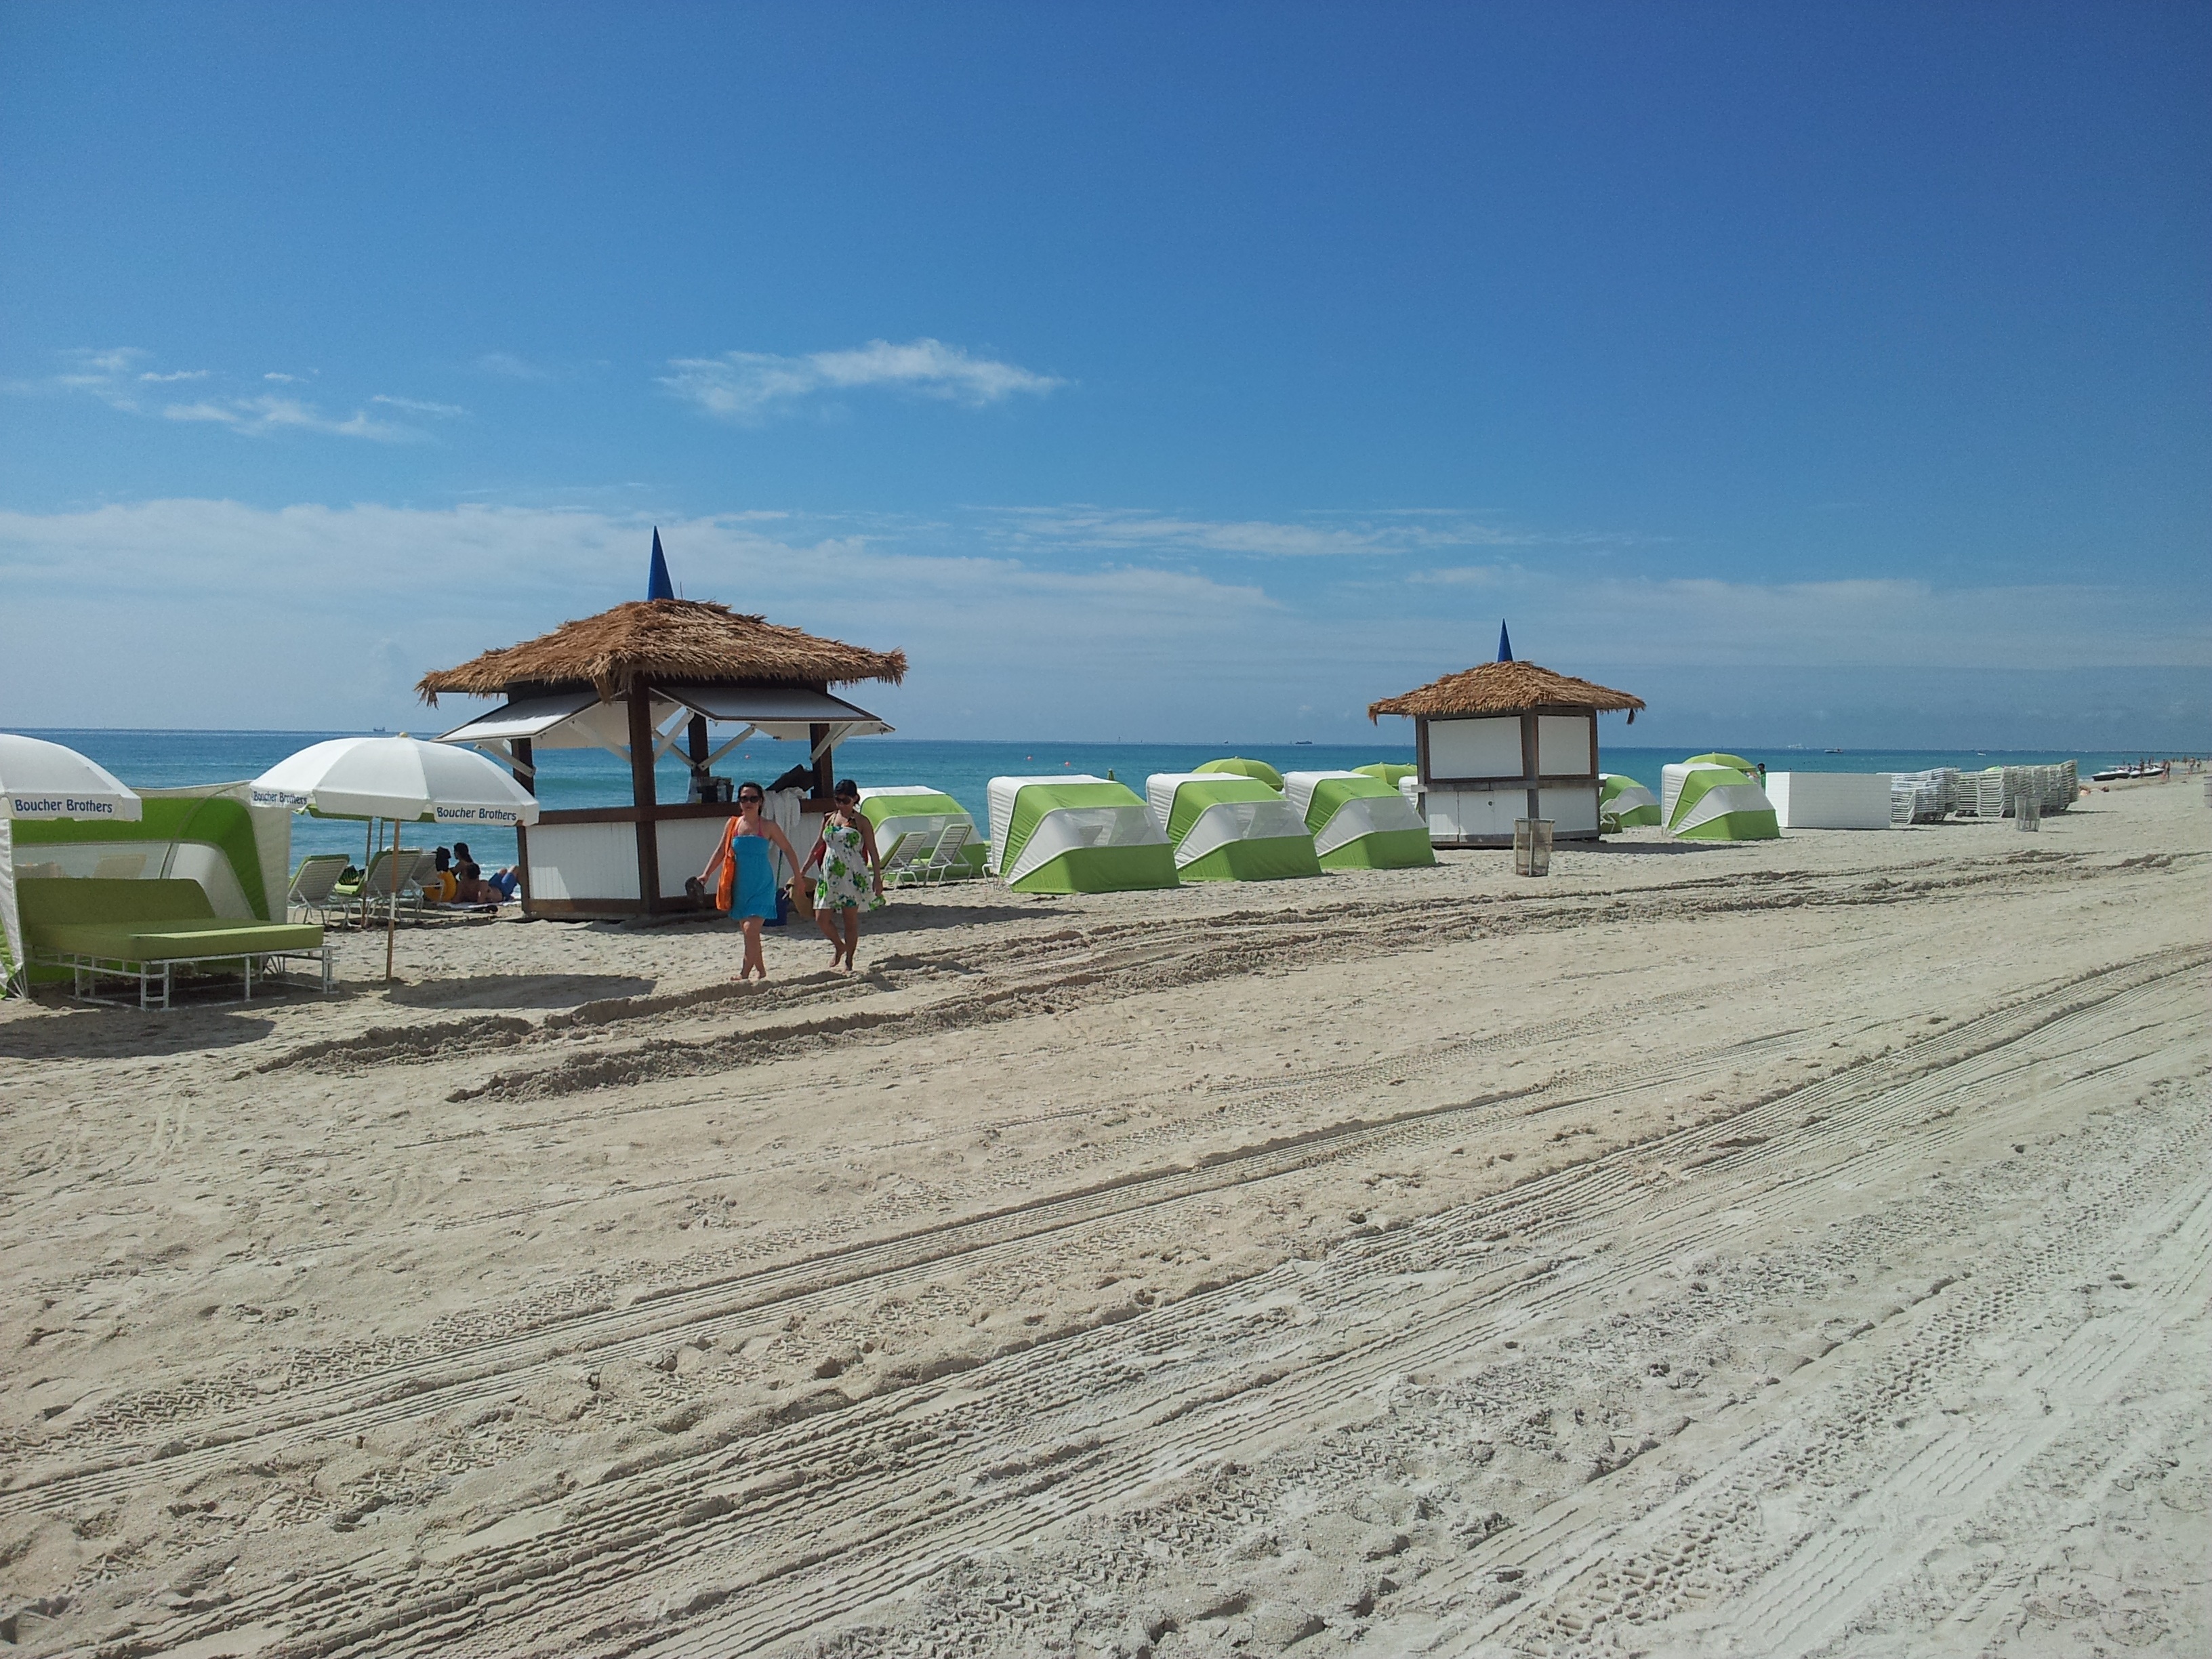
beach, sea, coast, sand, ocean, architecture, boardwalk, shore, walkway, summer, vacation, tower, america, south, miami, florida